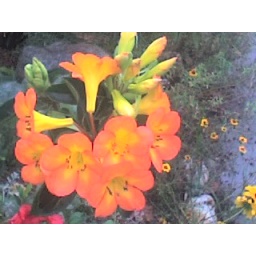
Some orange flowers I spotted on a walk around Berkeley